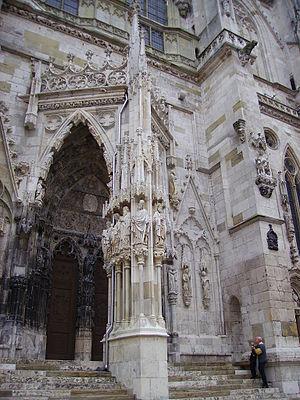
La cathédrale Saint-Pierre de Ratisbonne appelée communément cathédrale de Ratisbonne, est la plus grande église de la ville de Ratisbonne, dans le land de Bavière, en Allemagne et la cathédrale du diocèse de Ratisbonne. L'église constitue le premier exemple d'architecture gothique en Allemagne méridionale.